ISU Season's World Ranking records and statistics

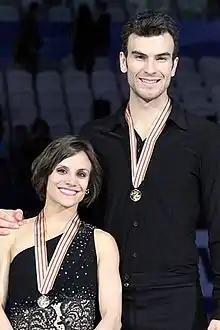
Meagan Duhamel / Eric Radford

The following table shows the numbers of couples who have received at least 2400 ranking points in a single season by nation.